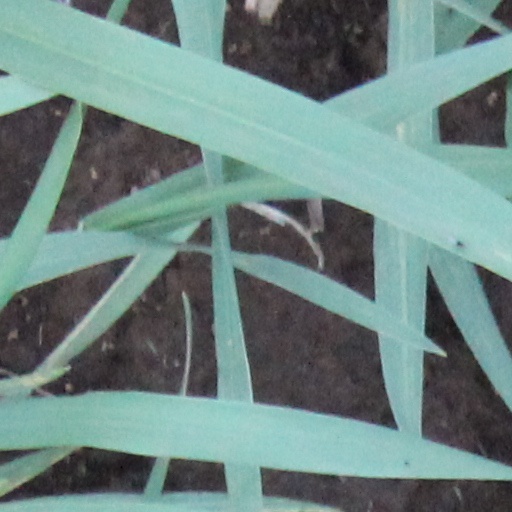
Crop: wheat